Farida Yasmin (journalist)

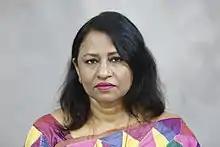
Yasmin in 2018

Farida Yasmin (born 1 June 1963) is a Bangladeshi journalist, and former president of the Jatiya Press Club. She was the first female president of the National Press Club. Twice elected president of the press club, she was holding that position from the year 2020 to August 2024. She is a former senior journalist of "The Daily Ittefaq" and former general secretary of Bangladesh National Press Club. In 2017, she was elected the first female general secretary of Bangladesh Press Club. She has also been a former joint secretary of Jatiya Press Club.